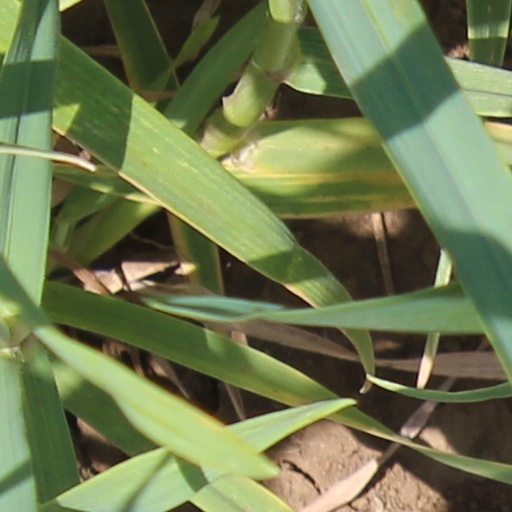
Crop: wheat